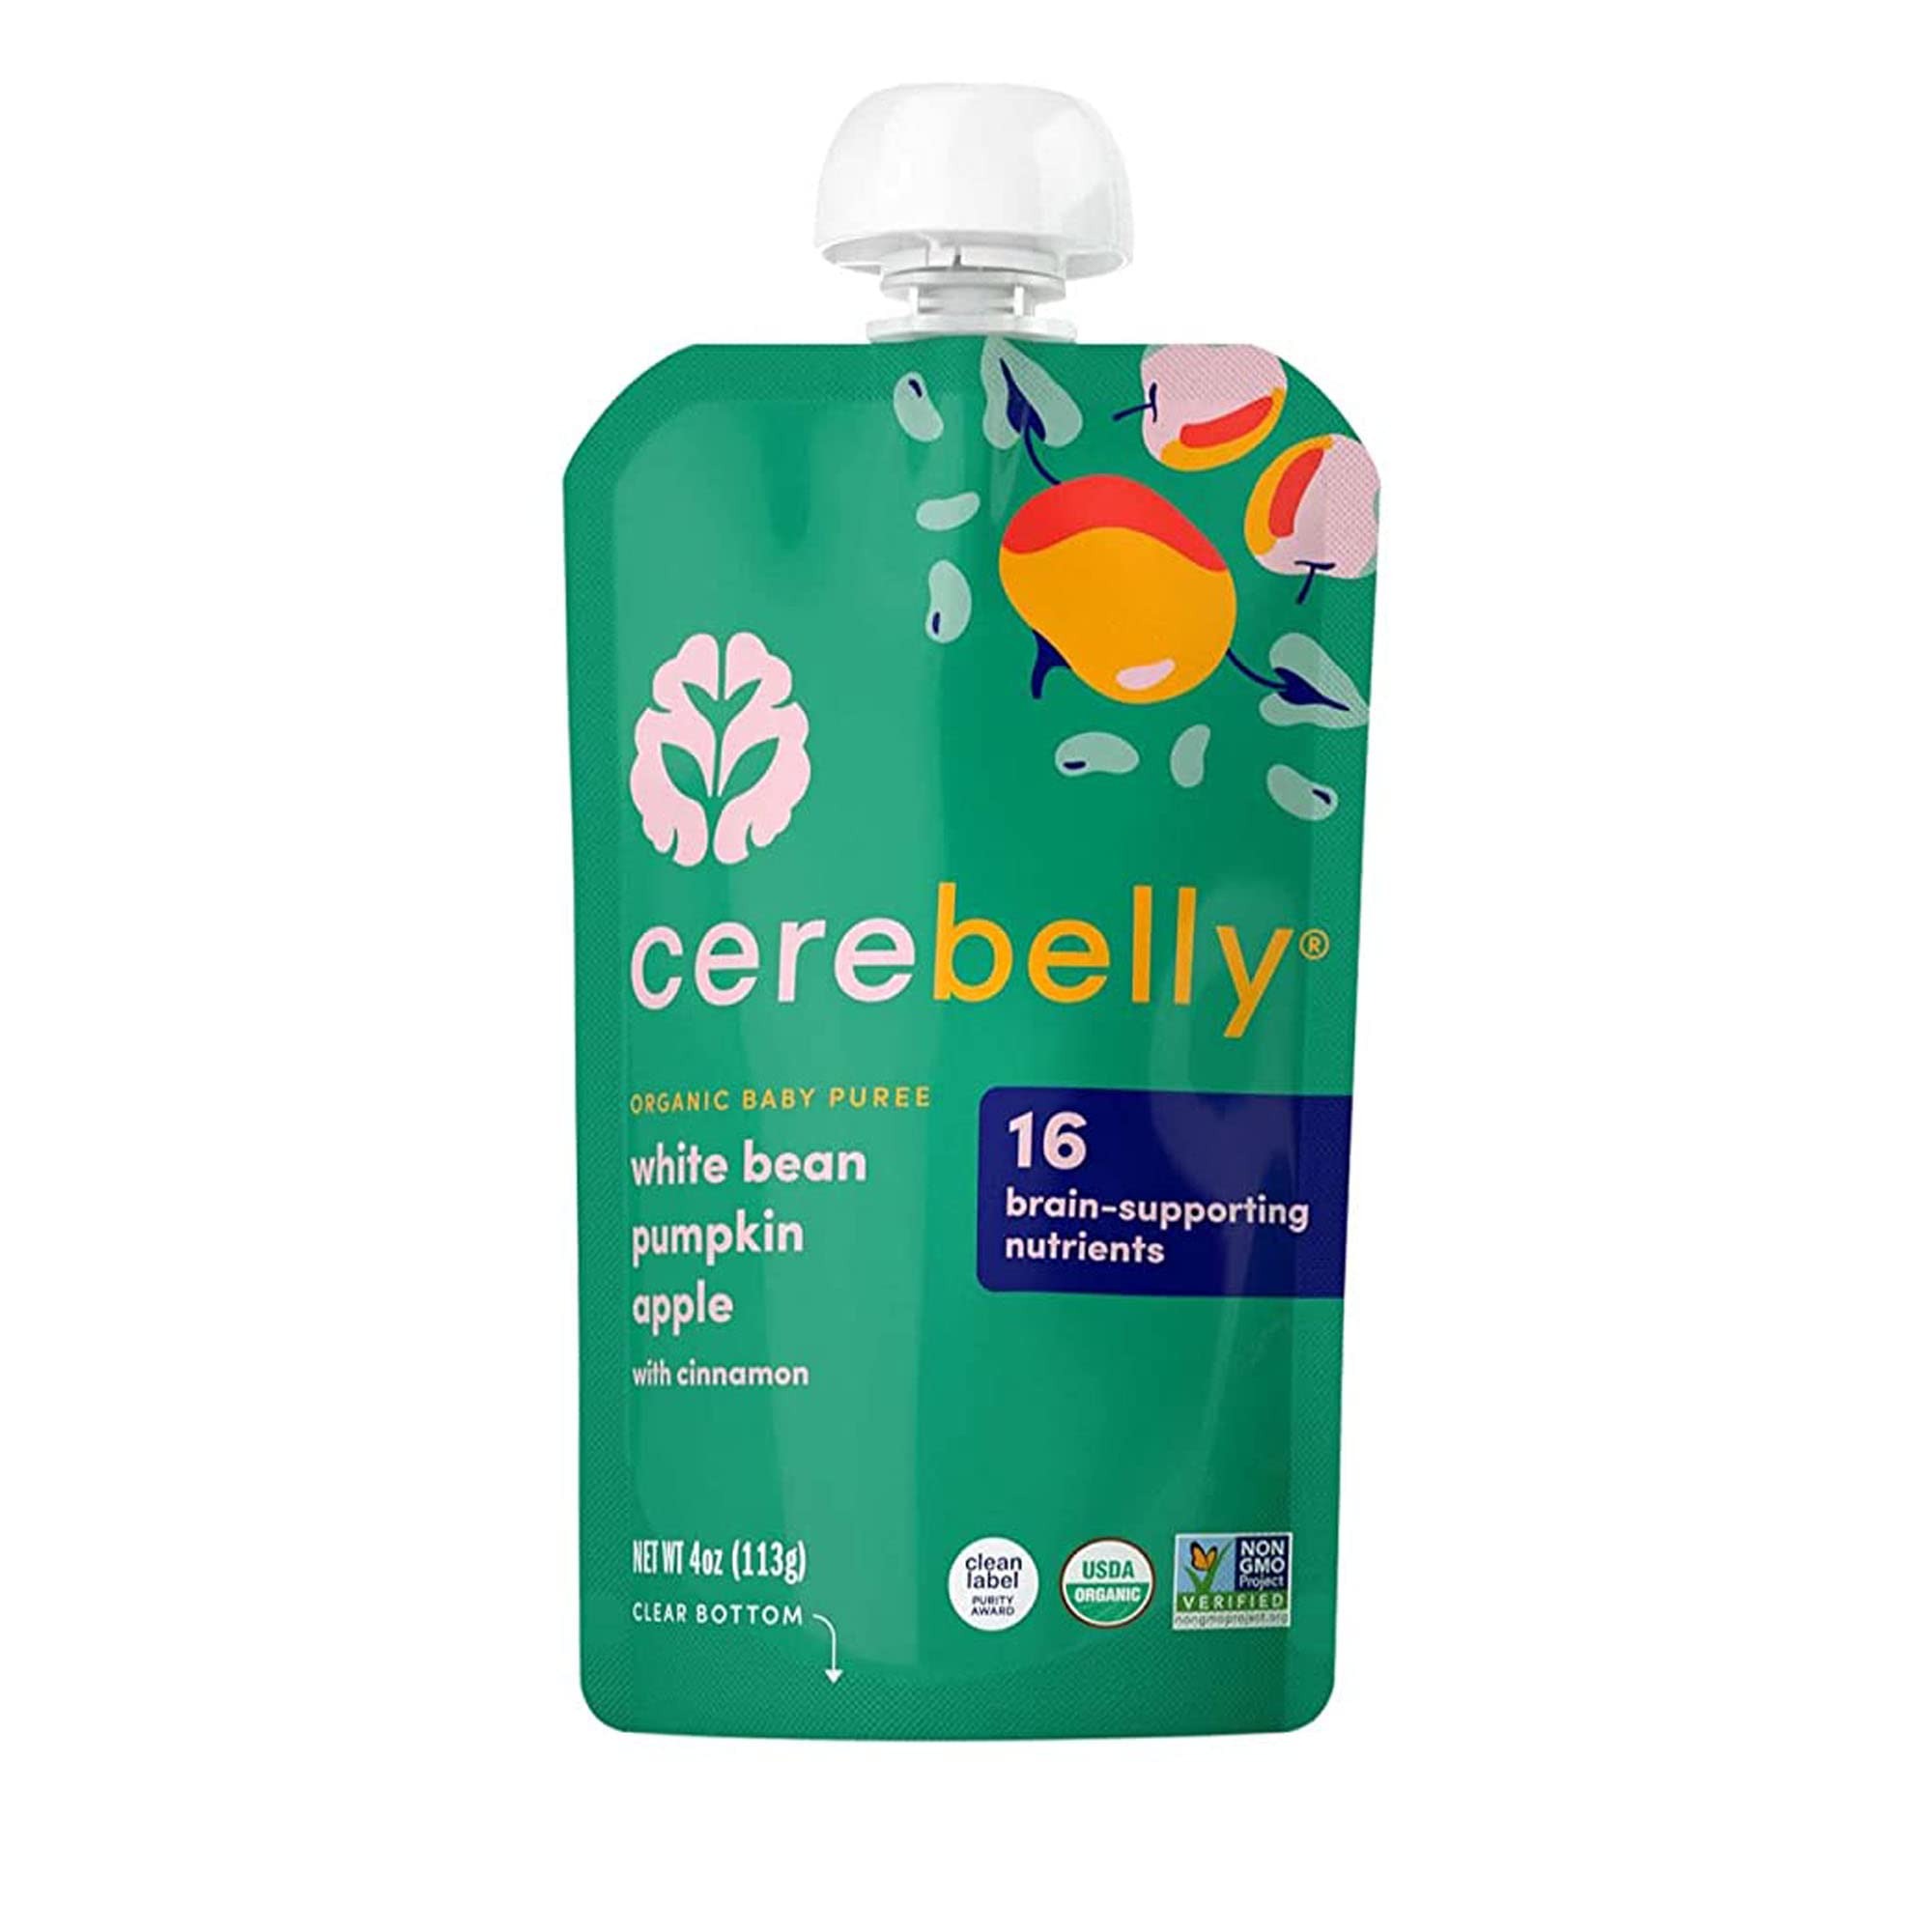
Item Name: Cerebelly Baby Food Pouches – Organic Veggie Purees for Toddlers | No Added Sugar, Fiber, Non-GMO | Blended Toddler Pouches | 4 Ounce BPA-Free Pouch | White Bean Pumpkin Apple | 1 Count
Bullet Point 1: SMART FOOD FOR BABIES - Our White Bean Pumpkin Apple organic baby pouches were created by a practicing neurosurgeon, Stanford PhD in developmental neurobiology and mom-of-three. And after years of trial and error she developed the perfect baby squeeze pouches. With tasty ingredients and science-backed nutrition, our baby food puree pouches are the best baby snacks (and toddler foods) for your child’s growing brain. Our organic veggie squeeze pouches have astonished moms everywhere.
Bullet Point 2: SUPPORTS COGNITIVE DEVELOPMENT - Cerebelly organic baby food pouches are the only organic fruit pouch (and veggie pouch) that delivers 16 key brain-supporting nutrients studied by our founder. A delicious blend, high in Zinc, Vitamin E, Selenium, and B-12 supports the development of motor skills like movement control and stabilization, and cognitive abilities like emotional expression, problem solving, and memory. Other veggie pouches for toddlers lack the quality brain nutrients babies need!
Bullet Point 3: CLEAN LABEL AWARD SO PARENTS DON'T HAVE TO WORRY - Our toddler food pouches are Clean Label certified. We test for harmful levels of heavy metals and toxins to make sure you are feeding your little one only the highest quality baby food purees. Other companies' toddler snacks and toddler meals may fall short of testing, but Cerebelly is actually the first shelf-stable baby food to receive the Clean Label Project Purity Award. We are raising the bar for organic baby food!
Bullet Point 4: ORGANIC INGREDIENTS - This isn’t like your average applesauce squeeze pouch! Crafted from whole foods, including sun-ripe apples pureed with velvety white beans and harvest pumpkins, we’ve put a fresh, nutritious spin on baby puree. Veggie-first and no added sugar, our organic fruit and vegetable pouches for kids gives your baby what their brain and body needs, right from the start, baby food meals perfect for every stage of development!
Bullet Point 5: DAIRY FREE & NON-GMO - Give your baby the nourishment they need to grow healthy and strong with our White Bean Pumpkin Apple puree pouches. Little brains everywhere can enjoy our toddler squeeze pouches as they are made with gluten free ingredients, BPA-free, non-GMO, organic, dairy-free, nut-free, and plant derived. We take special pride in developing organic veggie pouches for toddlers that supersede all others. Cerebelly…a baby food pouch truly unlike any other!
Product Description: Introducing Cerebelly's Smart Food for Babies - a delightful blend of nutrition and taste, specially crafted to nurture your little one's growing brain. Created by a dedicated mom-of-three, practicing neurosurgeon, and Stanford PhD in developmental neurobiology, our nutrient-dense baby pouch brings together sun-ripe apples pureed with velvety white beans and harvest pumpkins. It's designed to delight your child's taste buds and support their cognitive development. At Cerebelly, we understand the importance of providing your baby with the best possible start in life. That's why our organic pouch is iron fortified and packed with 16 key brain-supporting nutrients, carefully studied and curated by our founder. We know how vital it is for parents to feel confident about the food they feed their little ones. That's why our toddler pouches have been awarded the prestigious Clean Label certification. Rigorously tested for harmful levels of heavy metals and toxins, our baby food purees promise only the highest quality nourishment for your precious bundle. We go the extra mile to ensure the safety and purity of our products. Our commitment to excellence extends to our ingredients. Our baby food pouches are crafted from whole, organic foods. We take pride in offering a veggie-first approach with no added sugar, providing your baby with the brain and body nourishment they need from the very beginning. Our pouches are perfect for every stage of development. Join the movement for better baby nutrition with Cerebelly - the first choice for moms who prioritize their child's brain health. Our baby pouch purees combine science-backed nutrition with delicious flavors, setting a new standard in organic baby food. Say goodbye to ordinary applesauce squeeze pouches and embrace the extraordinary taste and quality of Cerebelly.
Value: 4.0
Unit: Ounce

Price: 3.59